Question: Who is in this picture?
Tambaya: Waye a wannan hoton?
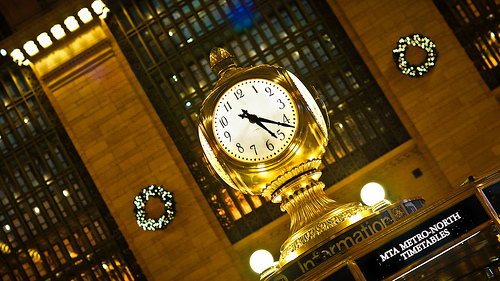
Answer: No one.
Amsa: Babu kowa.